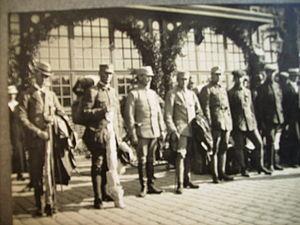
La Brigade suédoise est la formation militaire envoyée par le Royaume de Suède pour soutenir les Blancs durant la Guerre civile finlandaise.